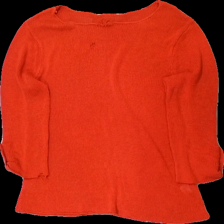
View: front
Type: Top
Category: Ladies
Brand: Lindex
Colors: Red
Material: 100% akryl
Pattern: Transparent
Cut: C-collar
Size: XL
Season: All
Holes: Minor
Damage: hål
Damage location: top center
Damage 2: hål
Damage 2 location: middle left
Price range: <50
Recommended usage: Export
Description: Stickad långärmad med röda knappar